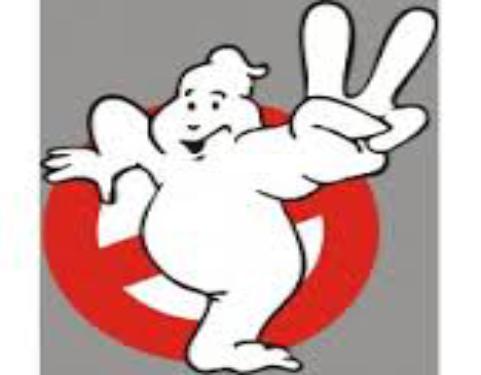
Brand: Ghostbusters
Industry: Leisure